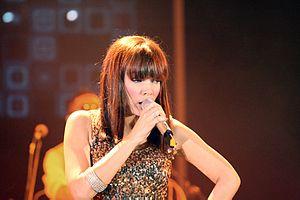
Dewi Sandra Killick, est une actrice et chanteuse indonésienne.